Crew Dragon C204

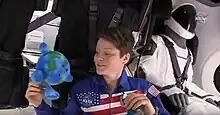
Expedition 58 crew member Anne McClain poses with "Little Earth" inside C204; the capsule was docked to the ISS for five days.

Crew Dragon C204 was successfully launched uncrewed on top of a Falcon 9 rocket on 2 March 2019 from the historic LC 39A from the Kennedy Space Center in Cape Canaveral, Florida. The flight was intended to certify the Crew Dragon to carry humans, demonstrating on-orbit operation of avionics, communications, telemetry, life support, electrical, and propulsion systems, as well as the guidance, navigation, control (GNC) systems. It docked to the International Space Station the next day on 3 March 2019. It spent a total of five days docked to the ISS before it undocked from the ISS on 8 March 2019. The spacecraft performed entry into the Earth's atmosphere and splashed down in the Atlantic Ocean about off Florida's east coast. The capsule was recovered using SpaceX's recovery ship, "GO Searcher", and was returned to shore, where it was examined and the data collected by the on board sensors was analyzed. Instead of carrying astronauts to the ISS, the spacecraft carried "Ripley," a mannequin wearing SpaceX's custom flight suit. Ripley is a named after Sigourney Weaver's character in the "Alien" movies franchise. The capsule was weighted similarly to missions with astronauts onboard and carried approximately of supplies and equipment, including "Little Earth," a plush toy serving as zero-g indicator.